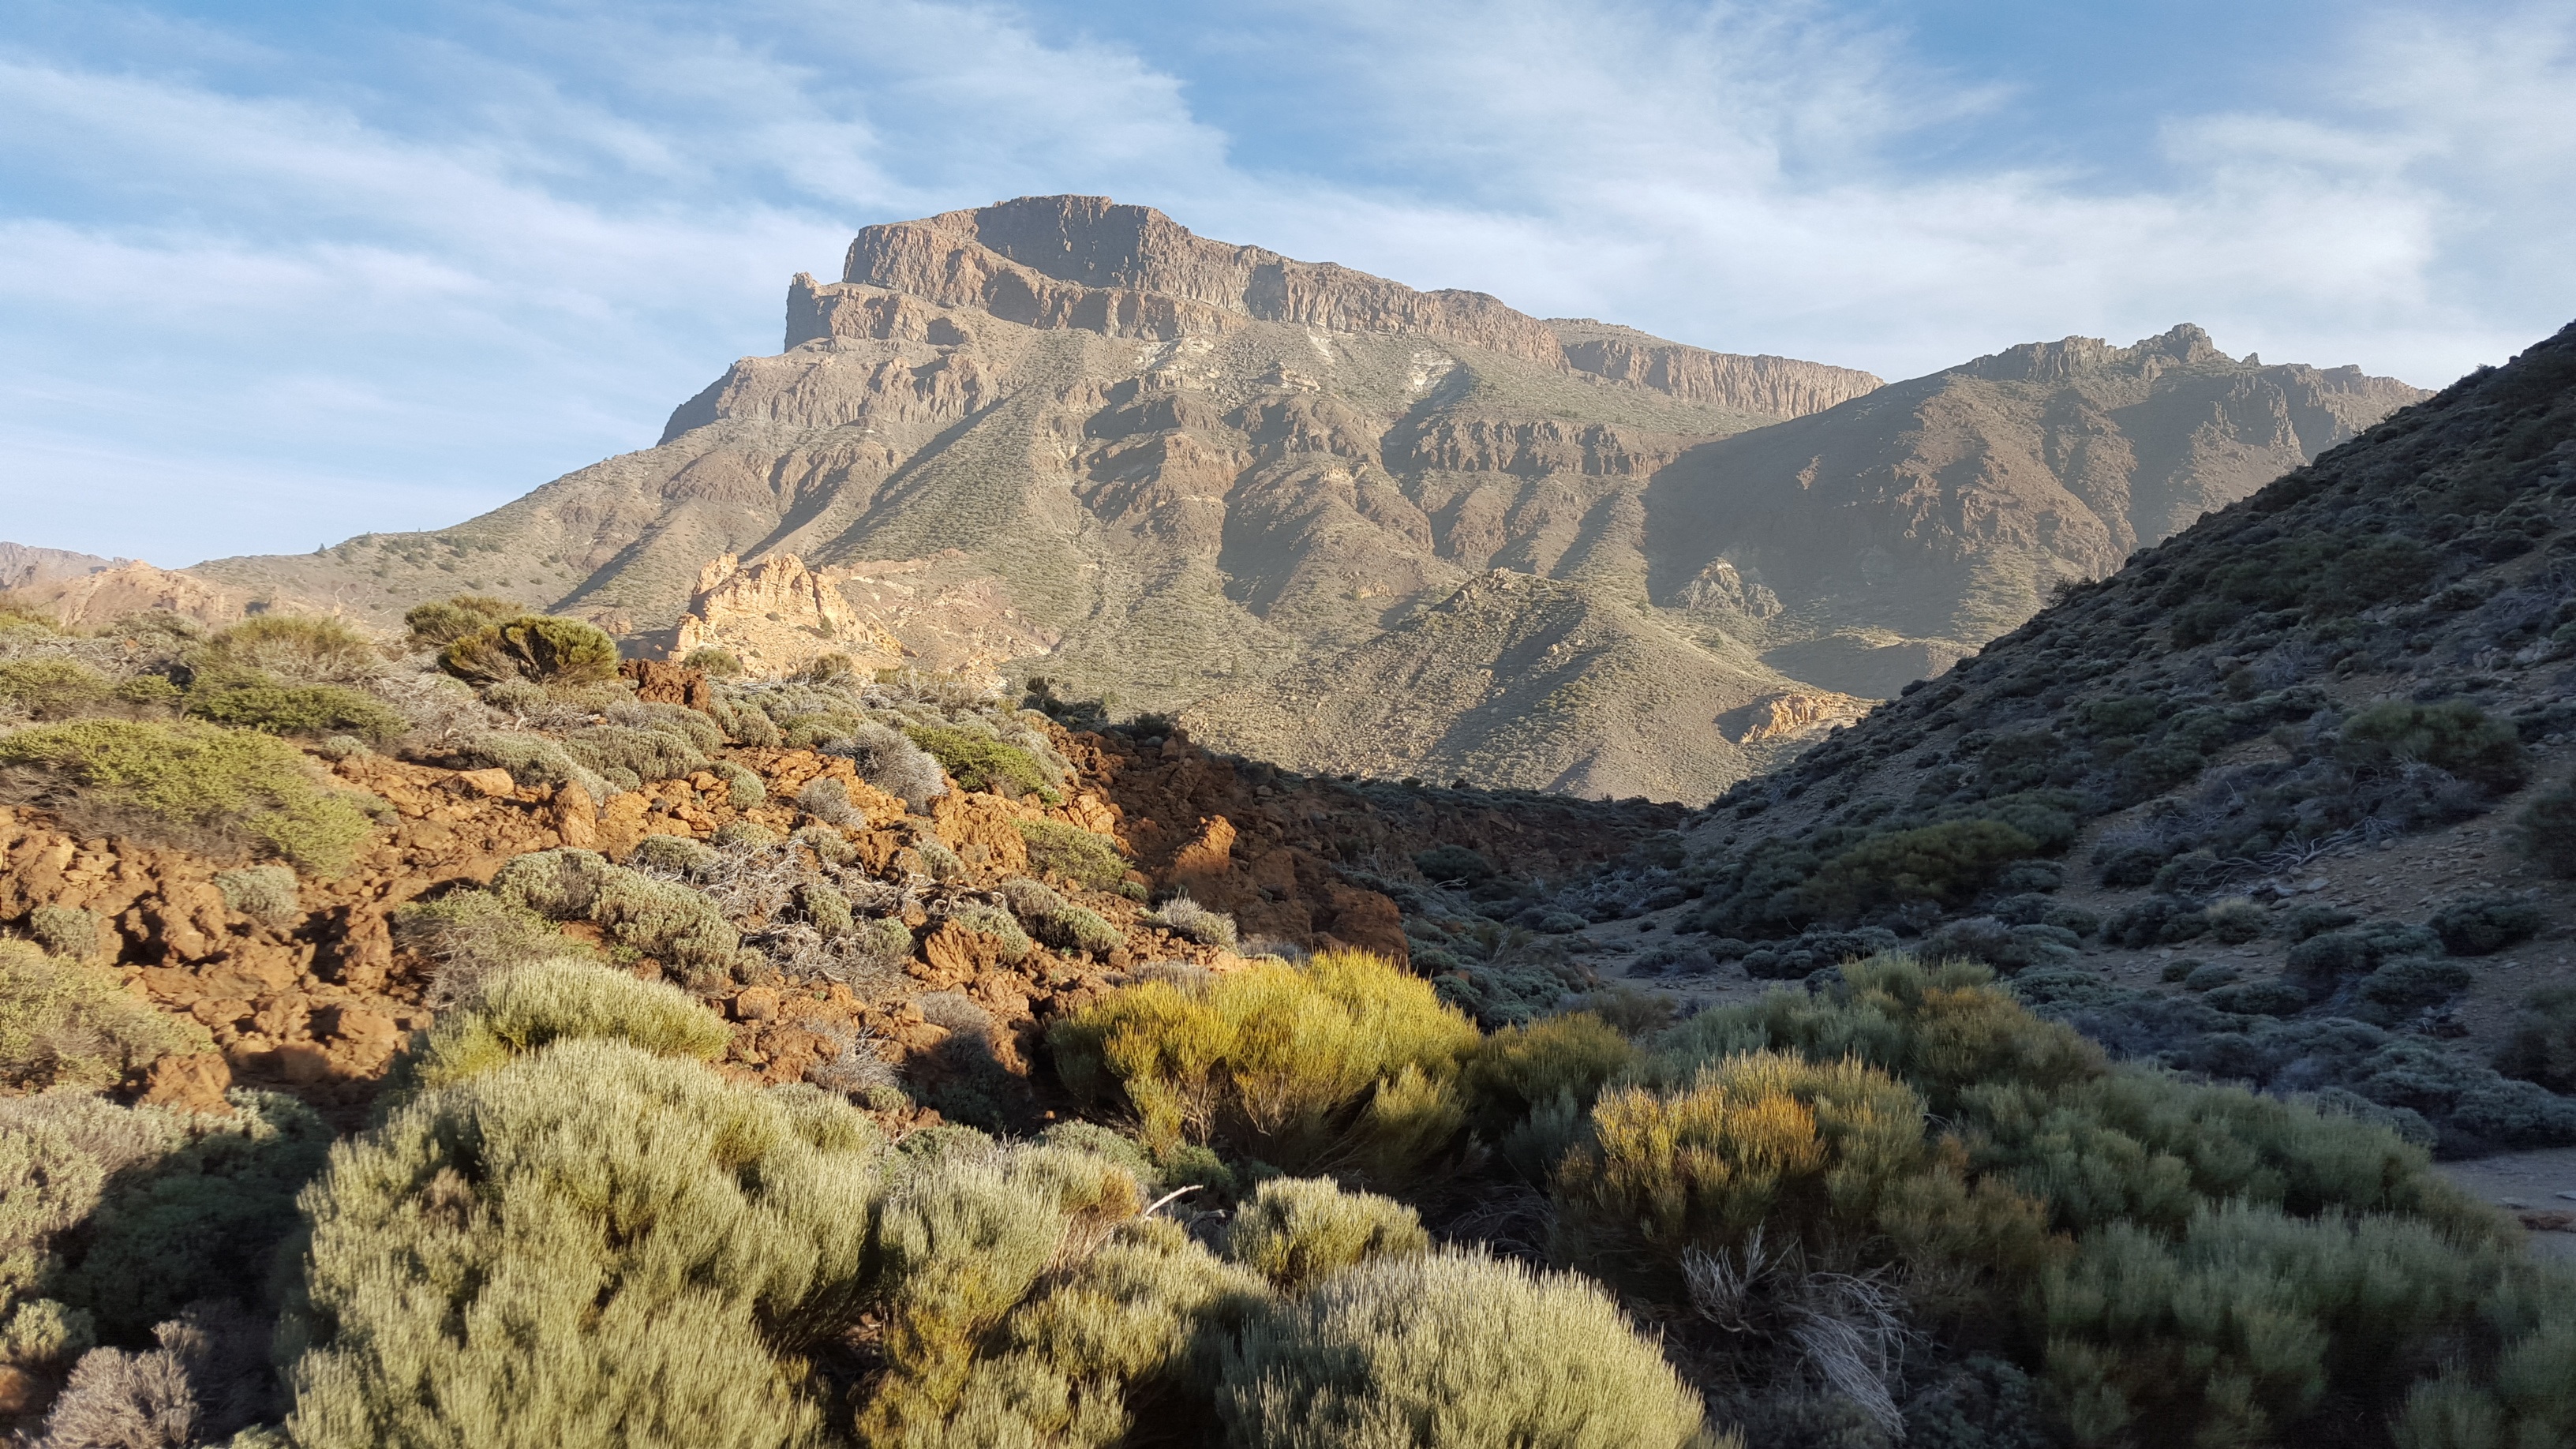
landscape, tree, rock, wilderness, mountain, hill, valley, mountain range, terrain, ridge, geology, badlands, plateau, fell, ecosystem, wadi, landform, geographical feature, mountainous landforms